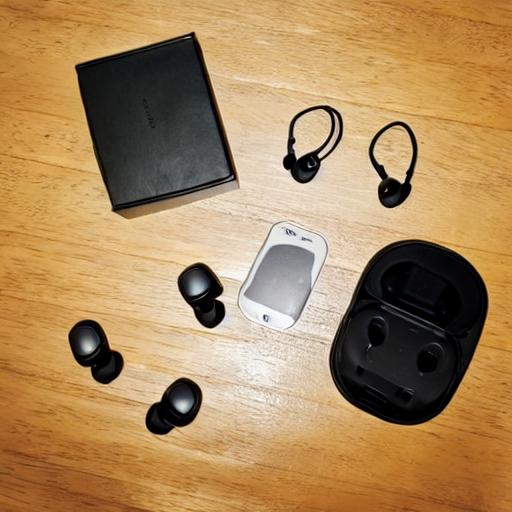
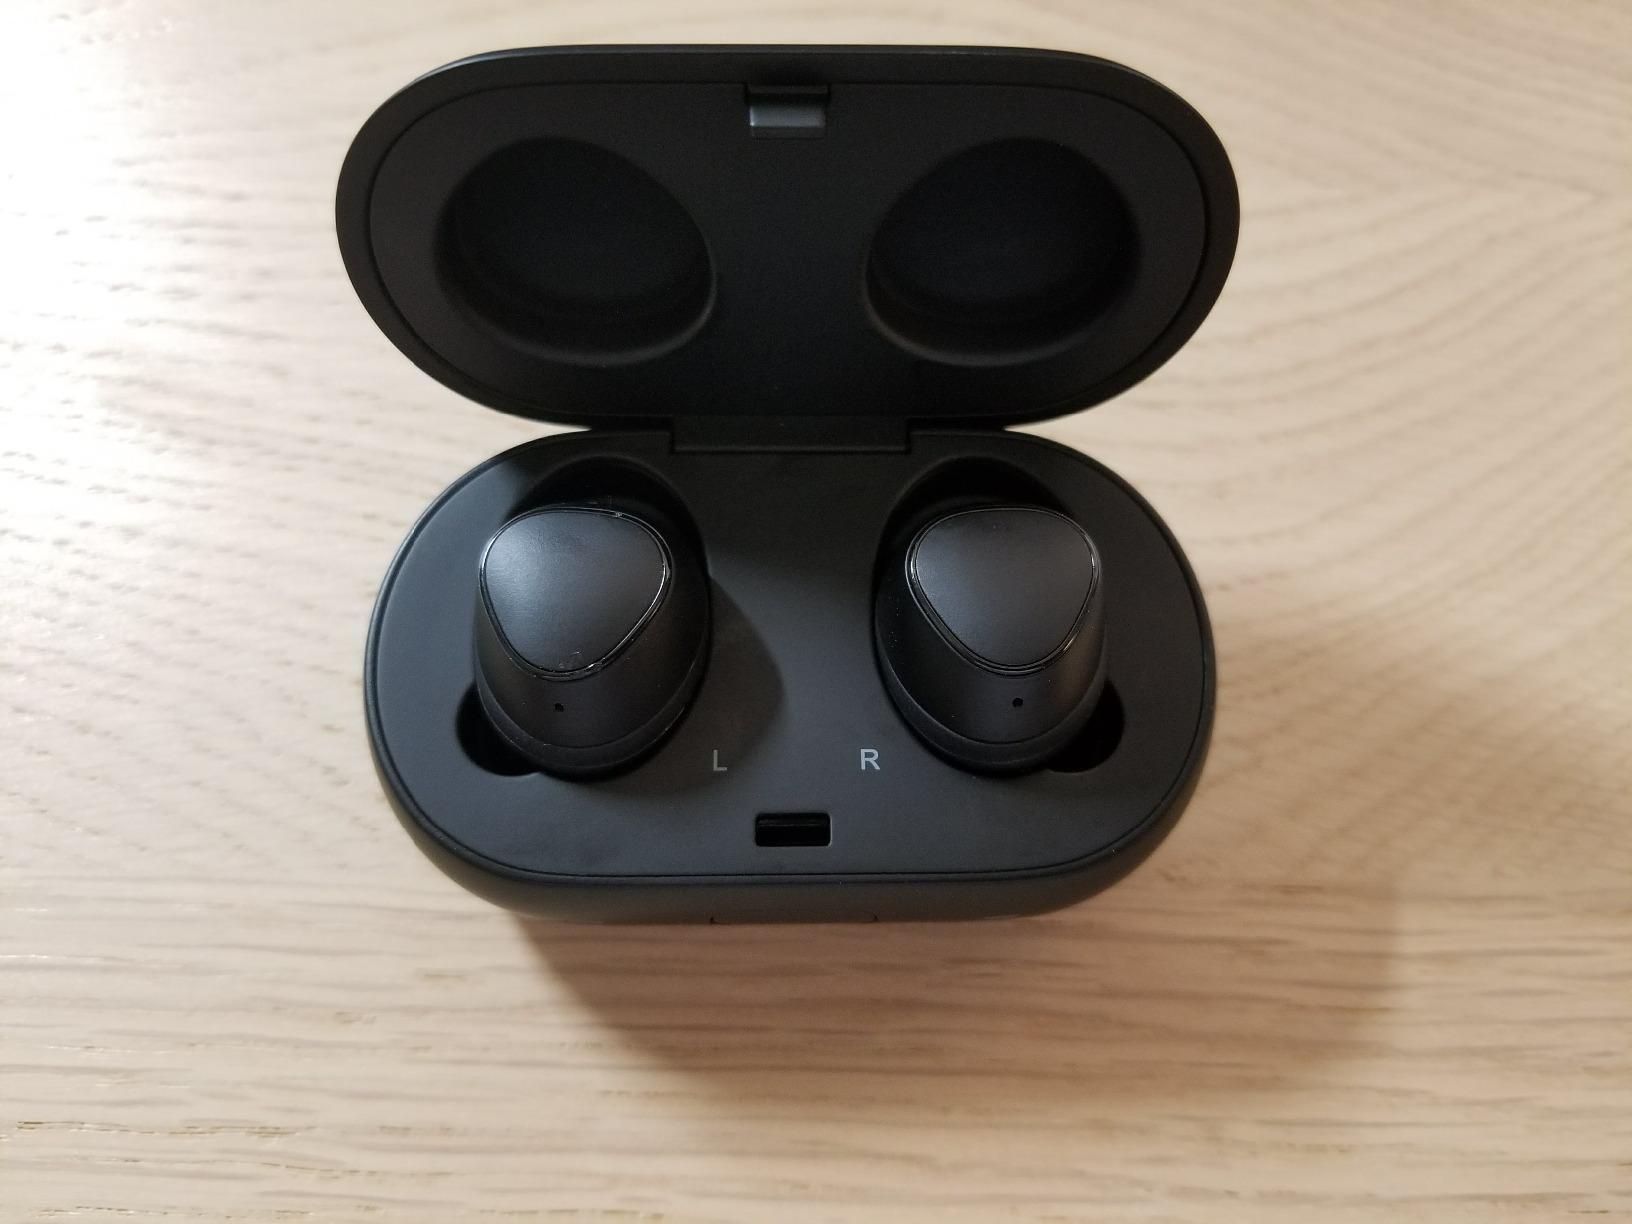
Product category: earbuds
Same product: no